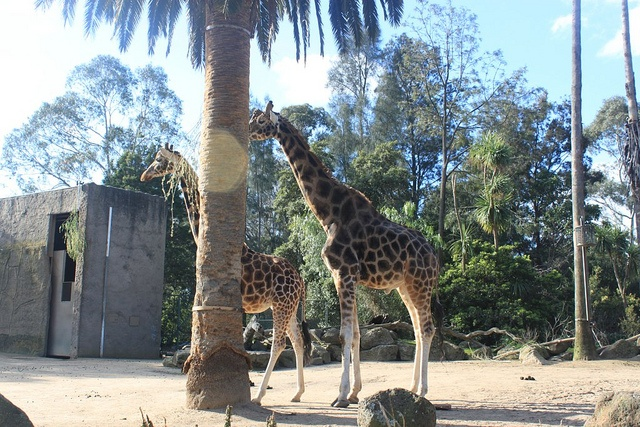
A giraffe on the other side of a tree appears to be wearing a headband and dreads.
A pair of two giraffes stand underneath a tree.
Two giraffes standing next to a palm tree with a small building to the side of them and various types of tress in the background.
Two giraffes standing underneath a palm tree in front of a building.
two giraffes walking on a dirt ground with trees in the background